Georges Darien

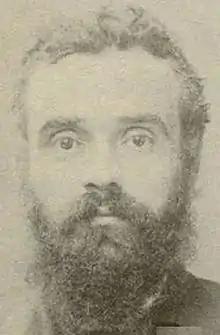
Georges Darien

Georges Darien (pseudonym for Georges Hippolyte Adrien; 1862–1921) was a French writer associated with anarchism and an outspoken advocate of Georgism.